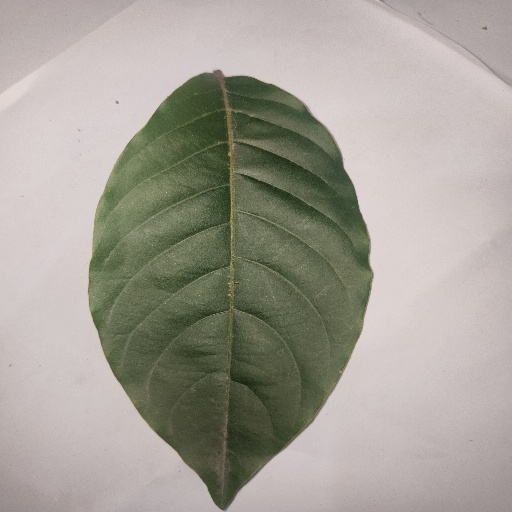
Species: HariTaki
Leaf condition: Healthy Leaf